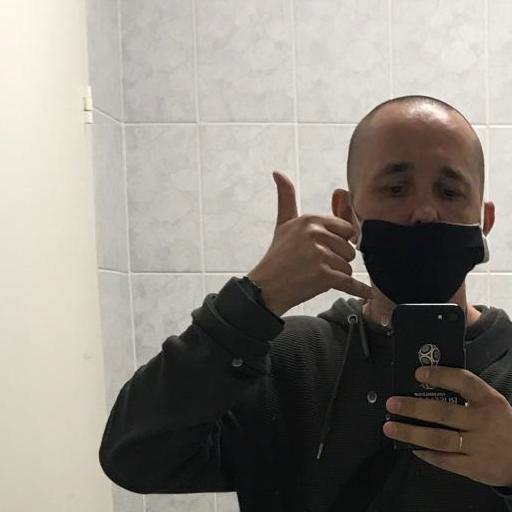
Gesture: call